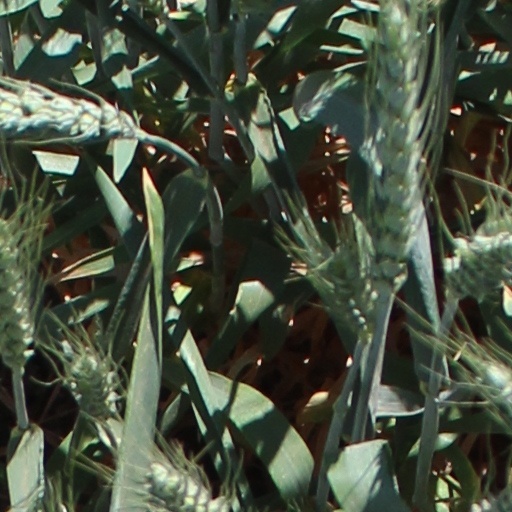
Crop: wheat